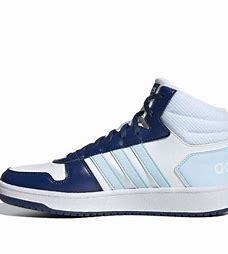
Brand: adidas
Model: neo Adidas NEO Hoops 2 Mid